944th Fighter Wing

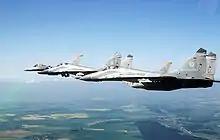
944th FW F-16s with German MiG-29s over Denmark, 1996

After May 1959, the reserve flying force consisted of 45 troop carrier squadrons assigned to 15 troop carrier wings. The squadrons were not all located with their parent wings, but were spread over thirty-five Air Force, Navy and civilian airfields under what was called the Detached Squadron Concept. The concept offered several advantages. Communities were more likely to accept the smaller squadrons than the large wings and the location of separate squadrons in smaller population centers would facilitate recruiting and manning. However, under this concept, all support organizations were located with the wing headquarters. Although this was not a problem when the entire wing was called to active service, mobilizing a single flying squadron and elements to support it proved difficult. This weakness was demonstrated in the partial mobilization of reserve units during the Berlin Crisis of 1961. To resolve this, at the start of 1962, Continental Air Command, (ConAC) determined to reorganize its reserve wings by establishing groups with support elements for each of its troop carrier squadrons. This reorganization would facilitate mobilization of elements of wings in various combinations when needed.